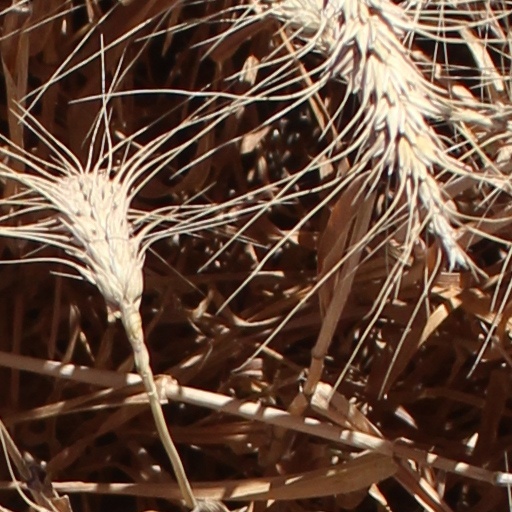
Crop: wheat